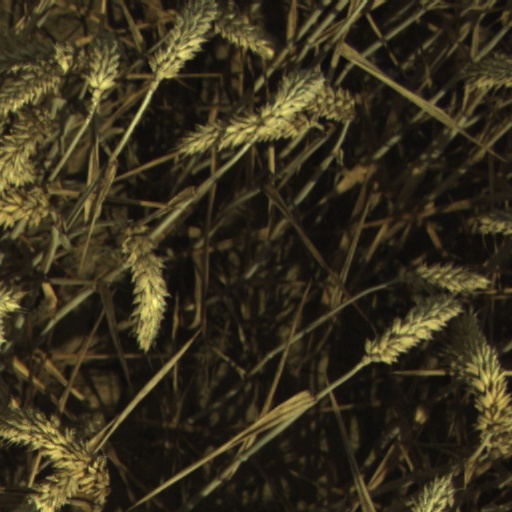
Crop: wheat